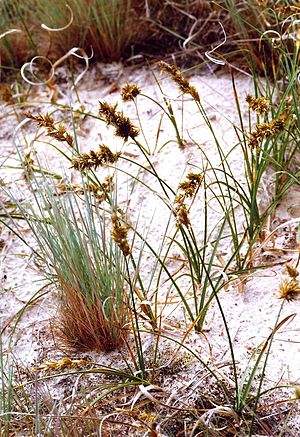
Sandstar
Sand-star er et 10-40 cm højt halvgræs, der i Danmark vokser i klitter og på heder, sandede overdrev og bakker. Rødderne har stor sandbindende evne.